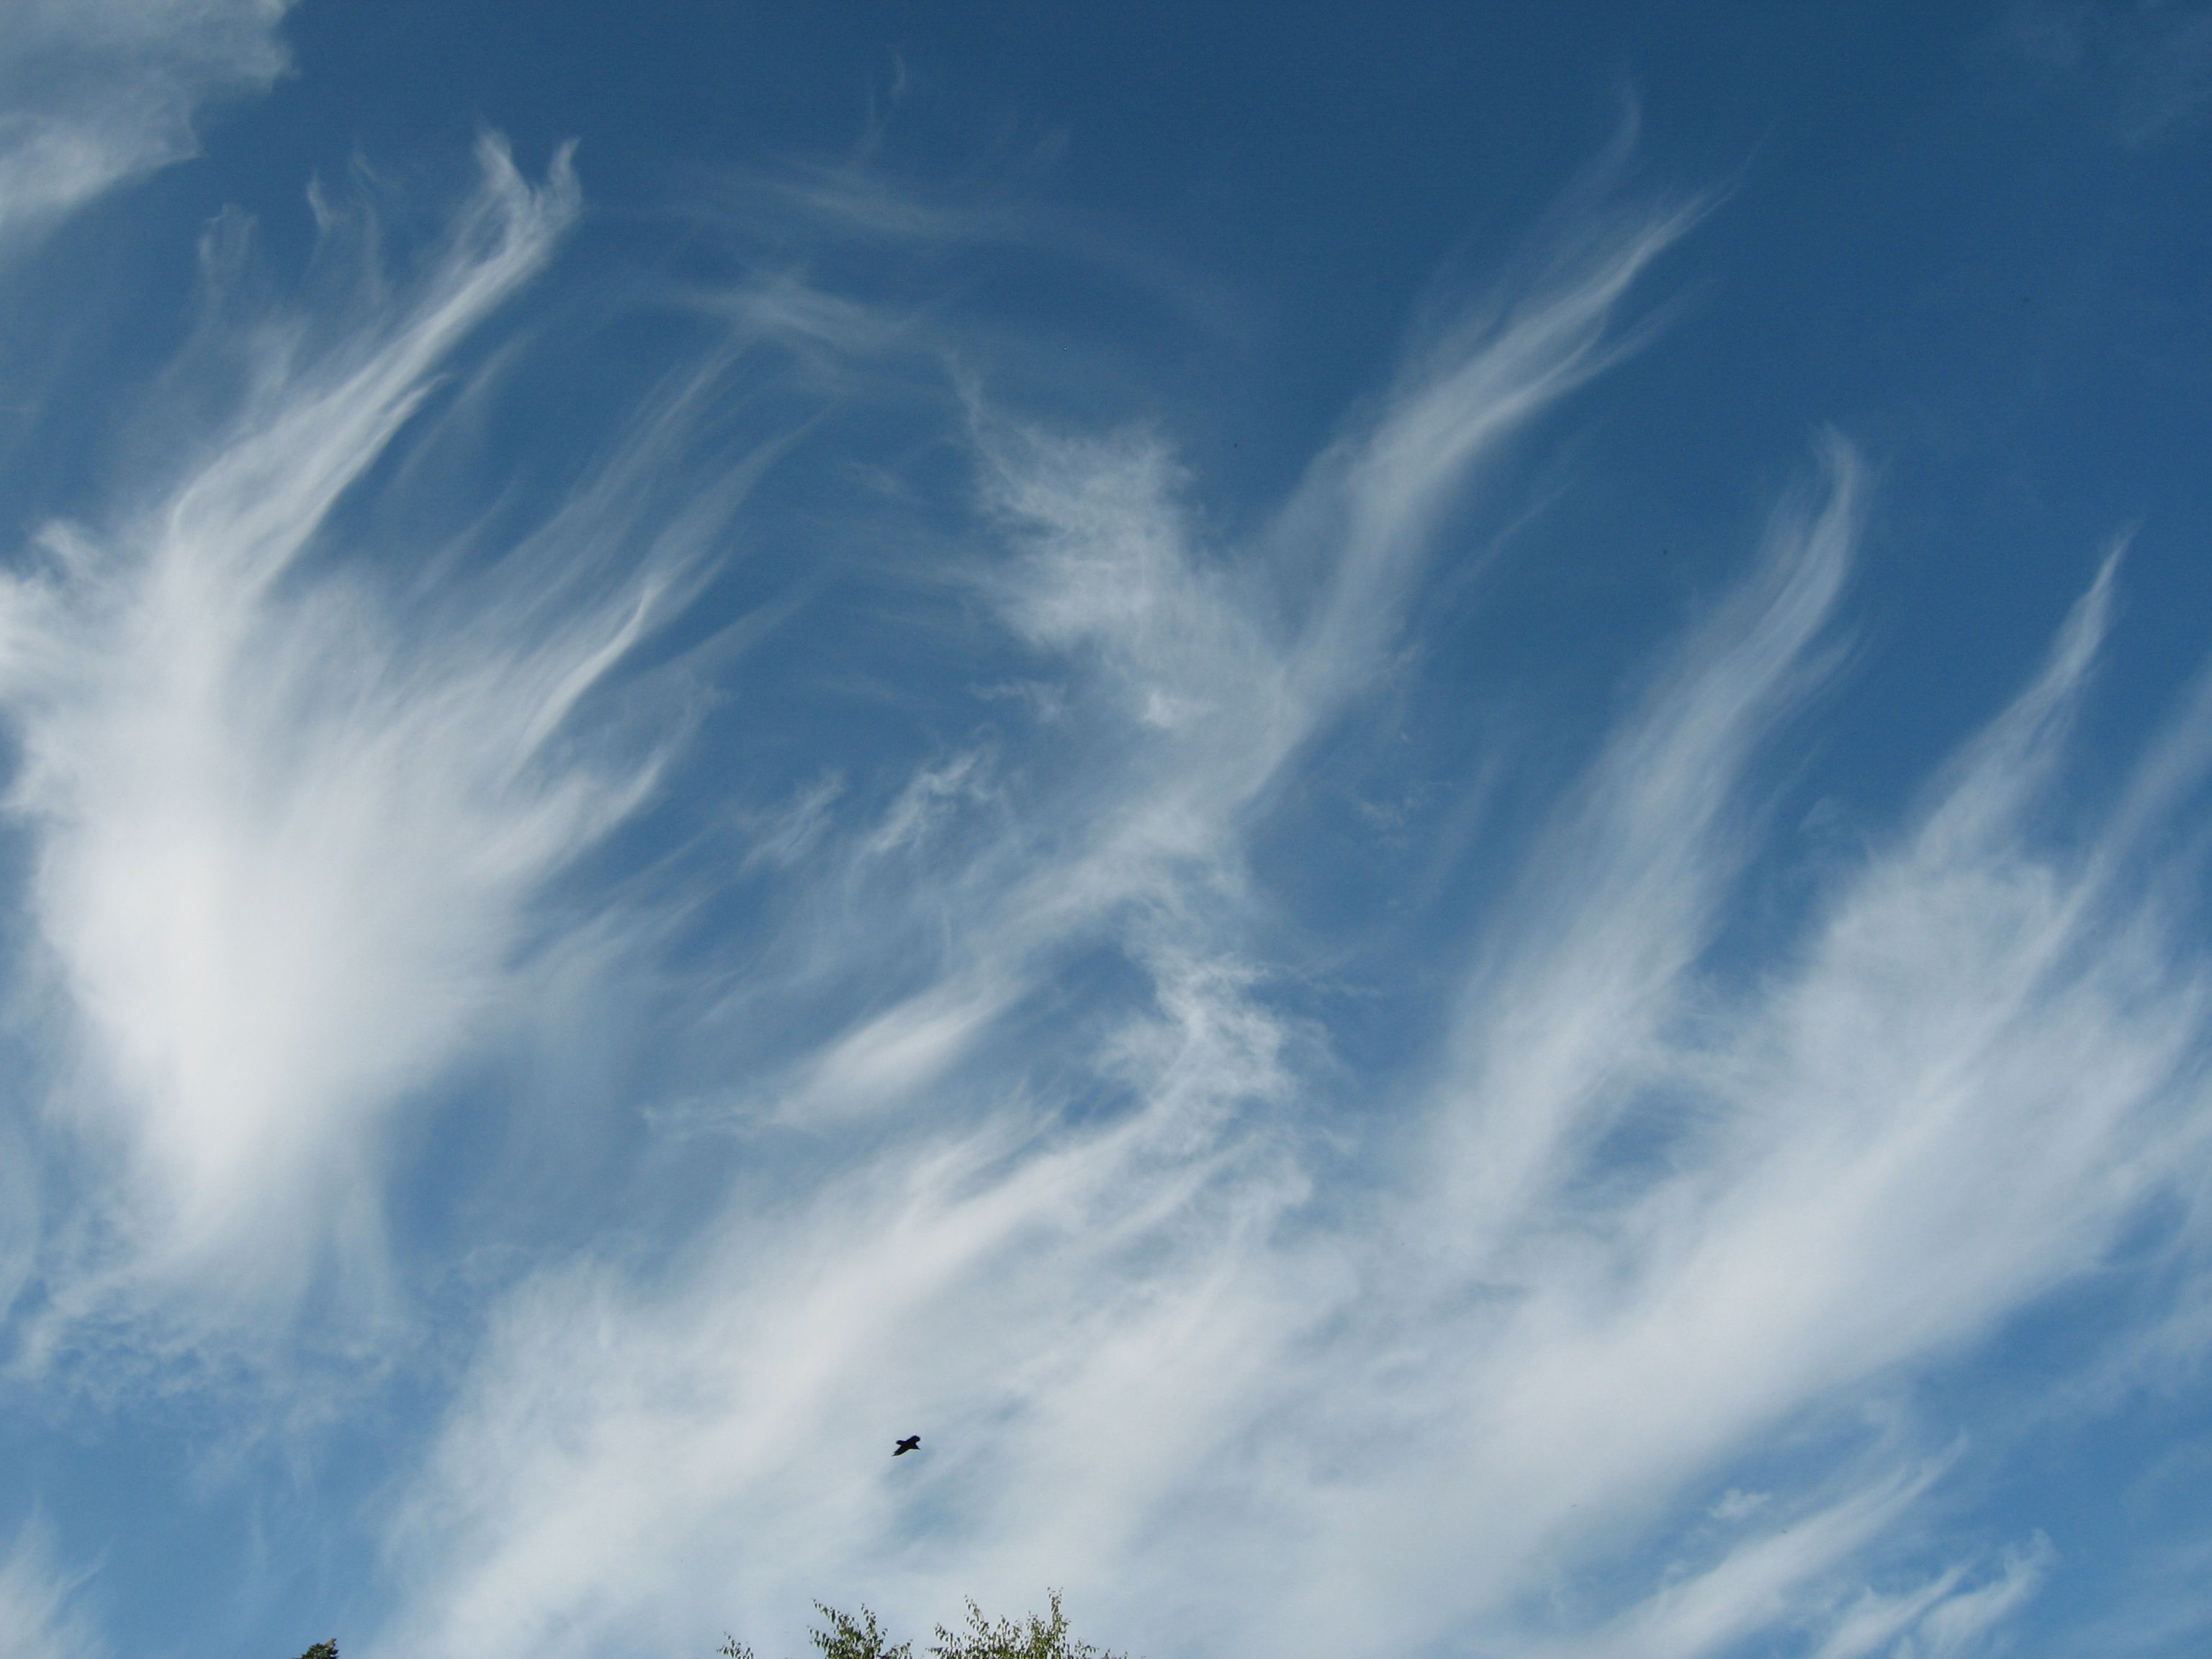
blue, sky, wispy, clouds, cloud, daytime, atmosphere, cumulus, atmospheric phenomenon, meteorological phenomenon, azure, sunlight, tree, wind, landscape, plant, space, wing